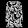
Label: Dress